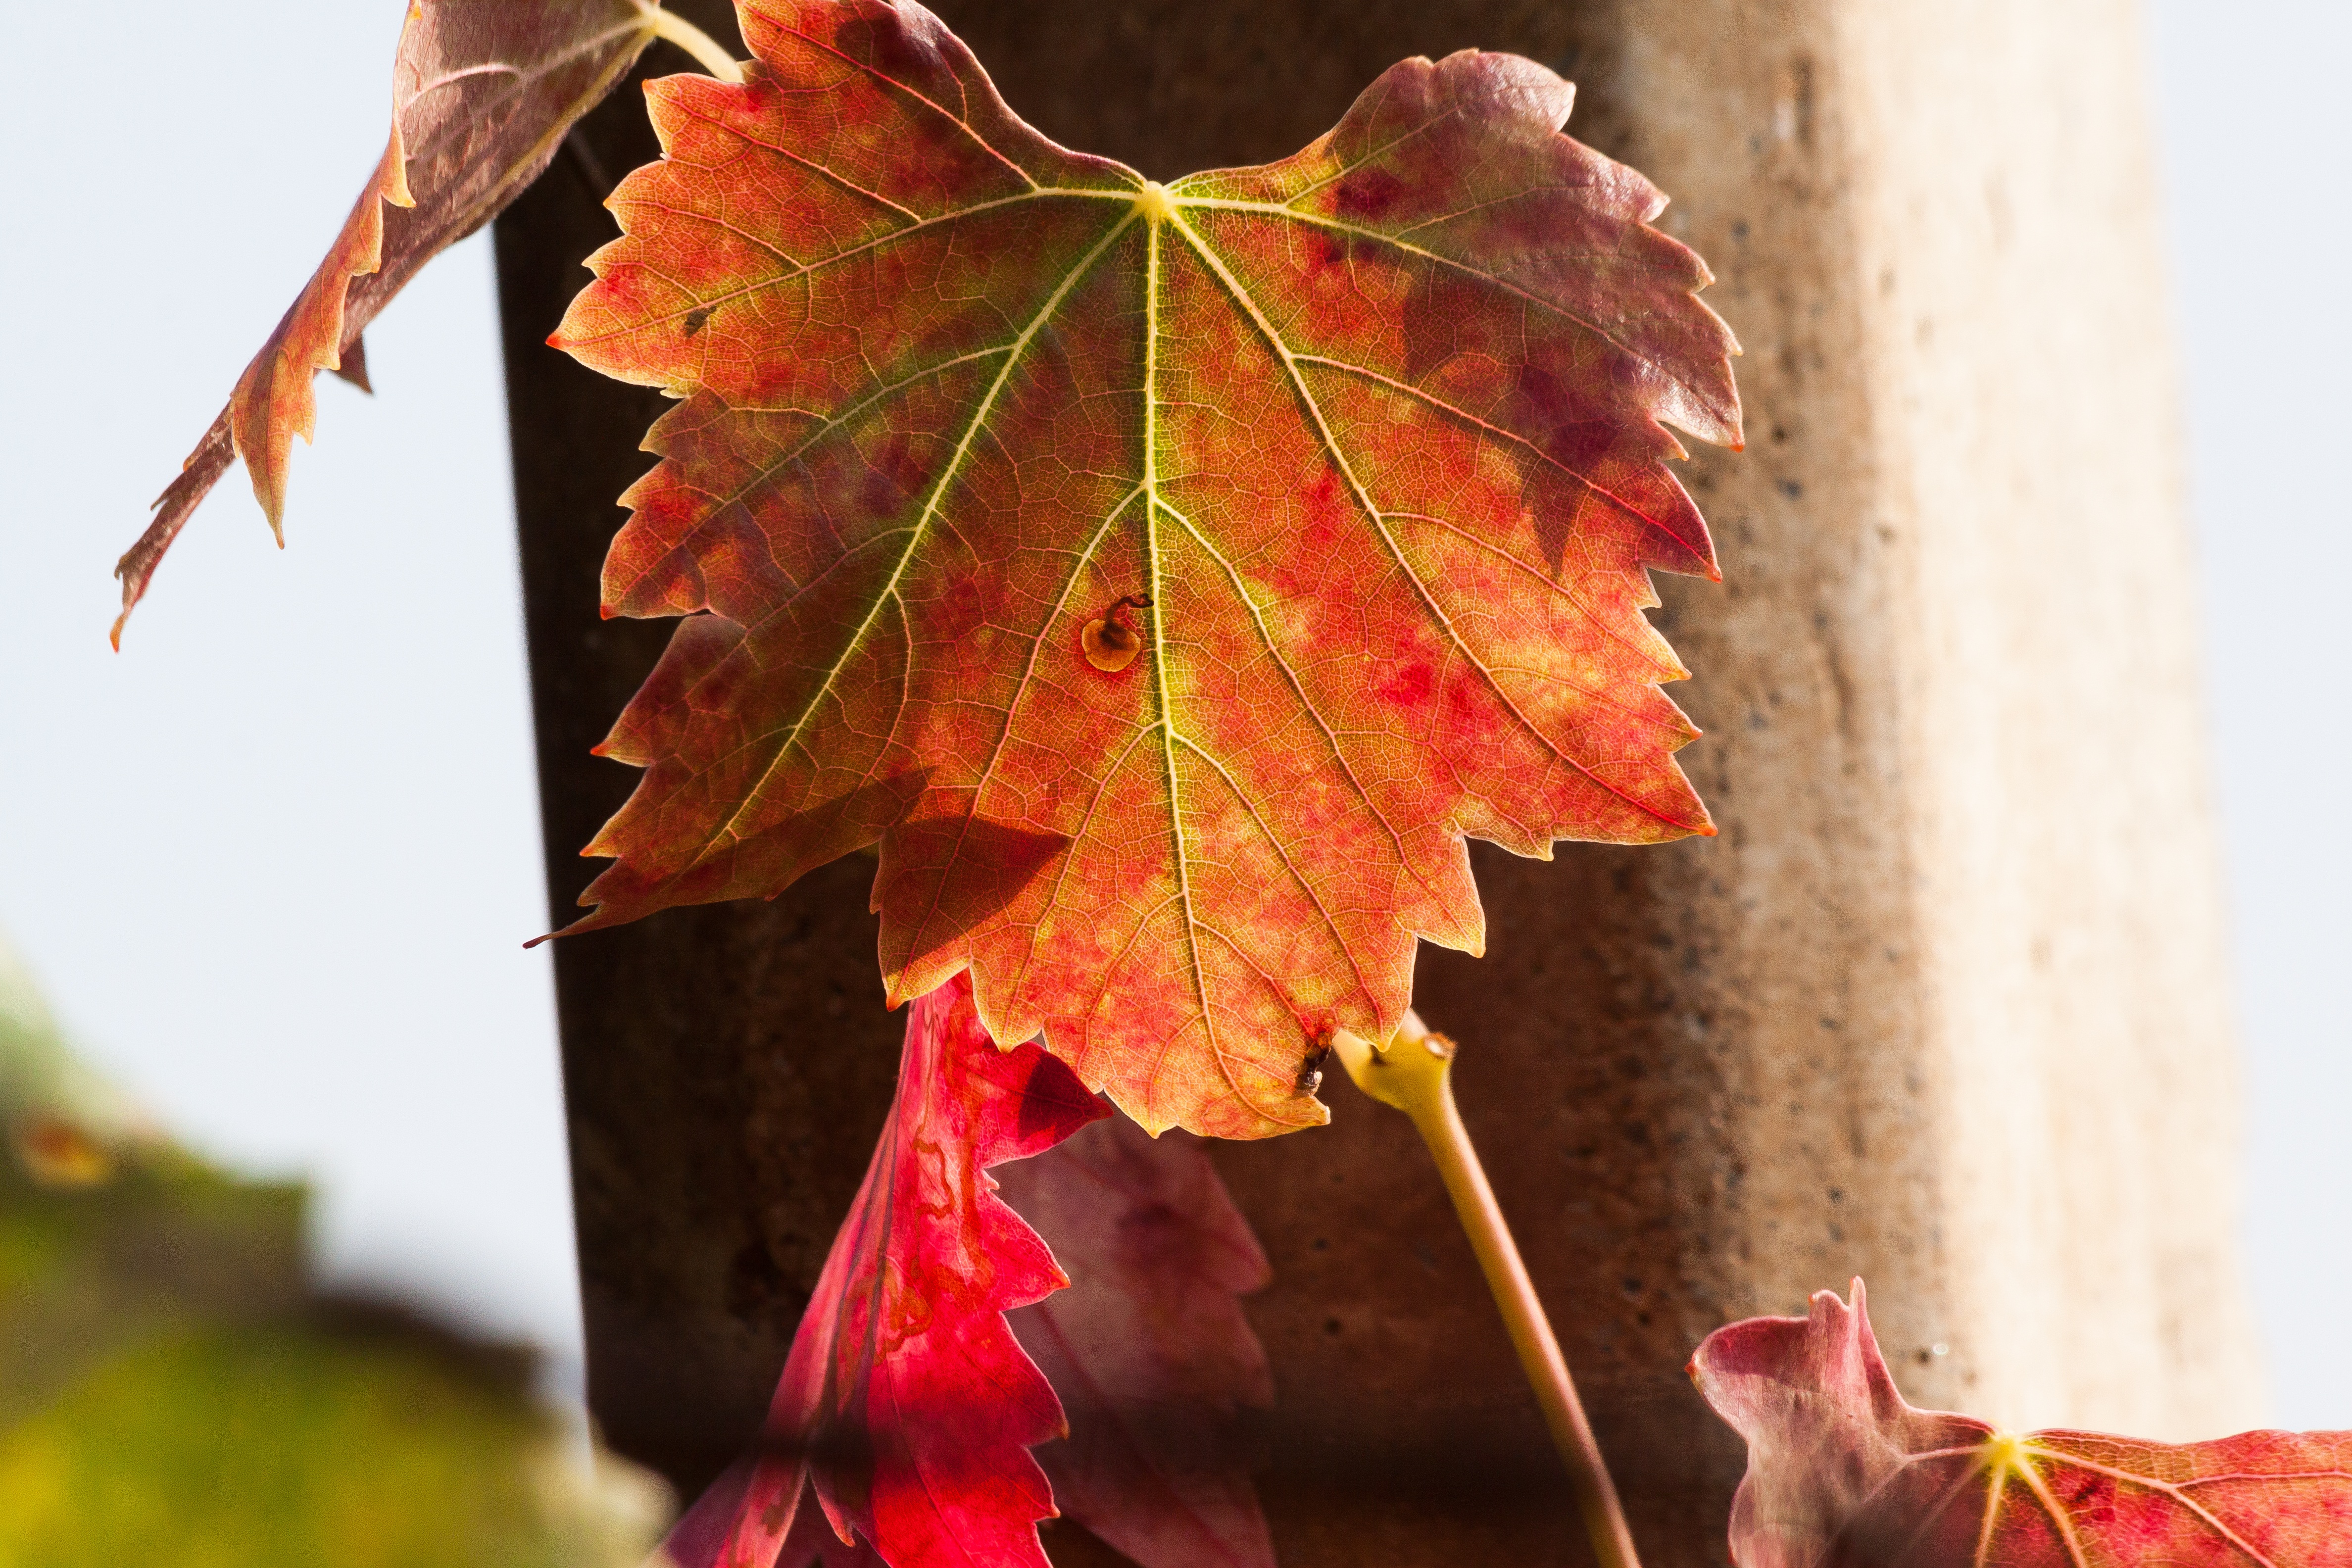
tree, branch, plant, vineyard, wine, leaf, flower, red, mast, color, autumn, season, maple tree, maple leaf, sunny, autumn colours, wine harvest, wine leaf, flowering plant, woody plant, land plant